Fuhaid Al-Shammari

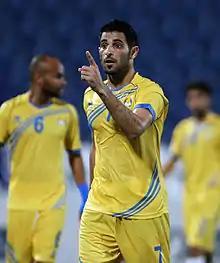
Al Shammari (2012)

Fuhaid Sattam Al-Shammari (born 23 July 1982) is a Qatari footballer who is a winger. He is the brother of Saad Al-Shammari, the former captain of the Qatar national team.